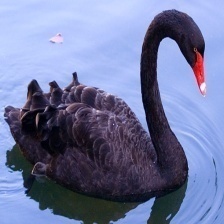
Species: BLACK SWAN
Scientific name: CYGNUS ATRATUS
ImageNet parent category: black_swan